Signaller

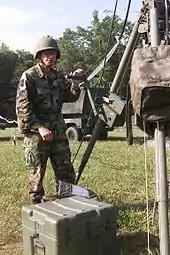
A United States Army signaller erecting a 30-meter mast antenna

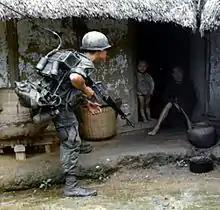
A US Army signaller AKA field telephone operator, on patrol in South Vietnam. 1966.

A signaller, signalman, colloquially referred to as a radioman or signaleer in the armed forces is a specialist soldier, sailor or airman responsible for military communications. Signallers, a.k.a. Combat Signallers or signalmen or women, are commonly employed as radio or telephone operators, relaying messages for field commanders at the front line (Army units, Ships or Aircraft), through a chain of command which includes field headquarters. Messages are transmitted and received via a communications infrastructure comprising fixed and mobile installations.